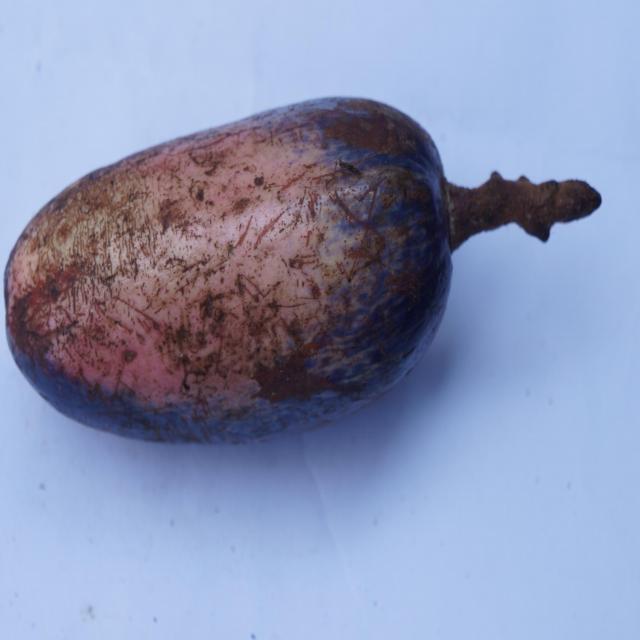
Plum grade: unripe